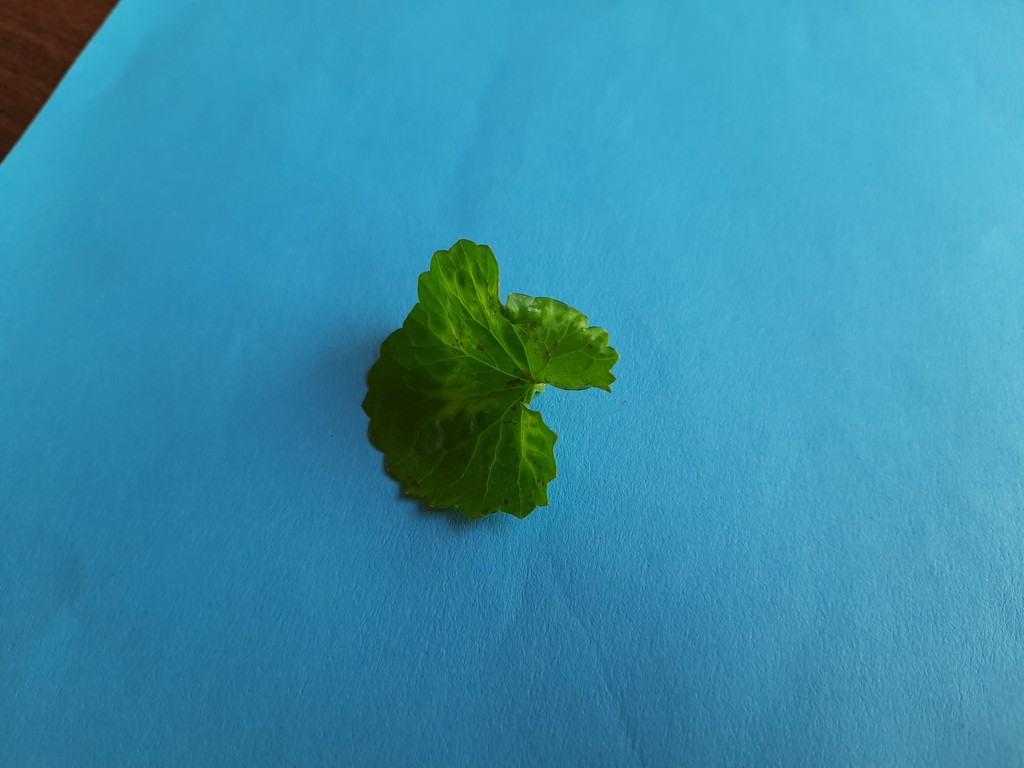
Label: Unhealthy